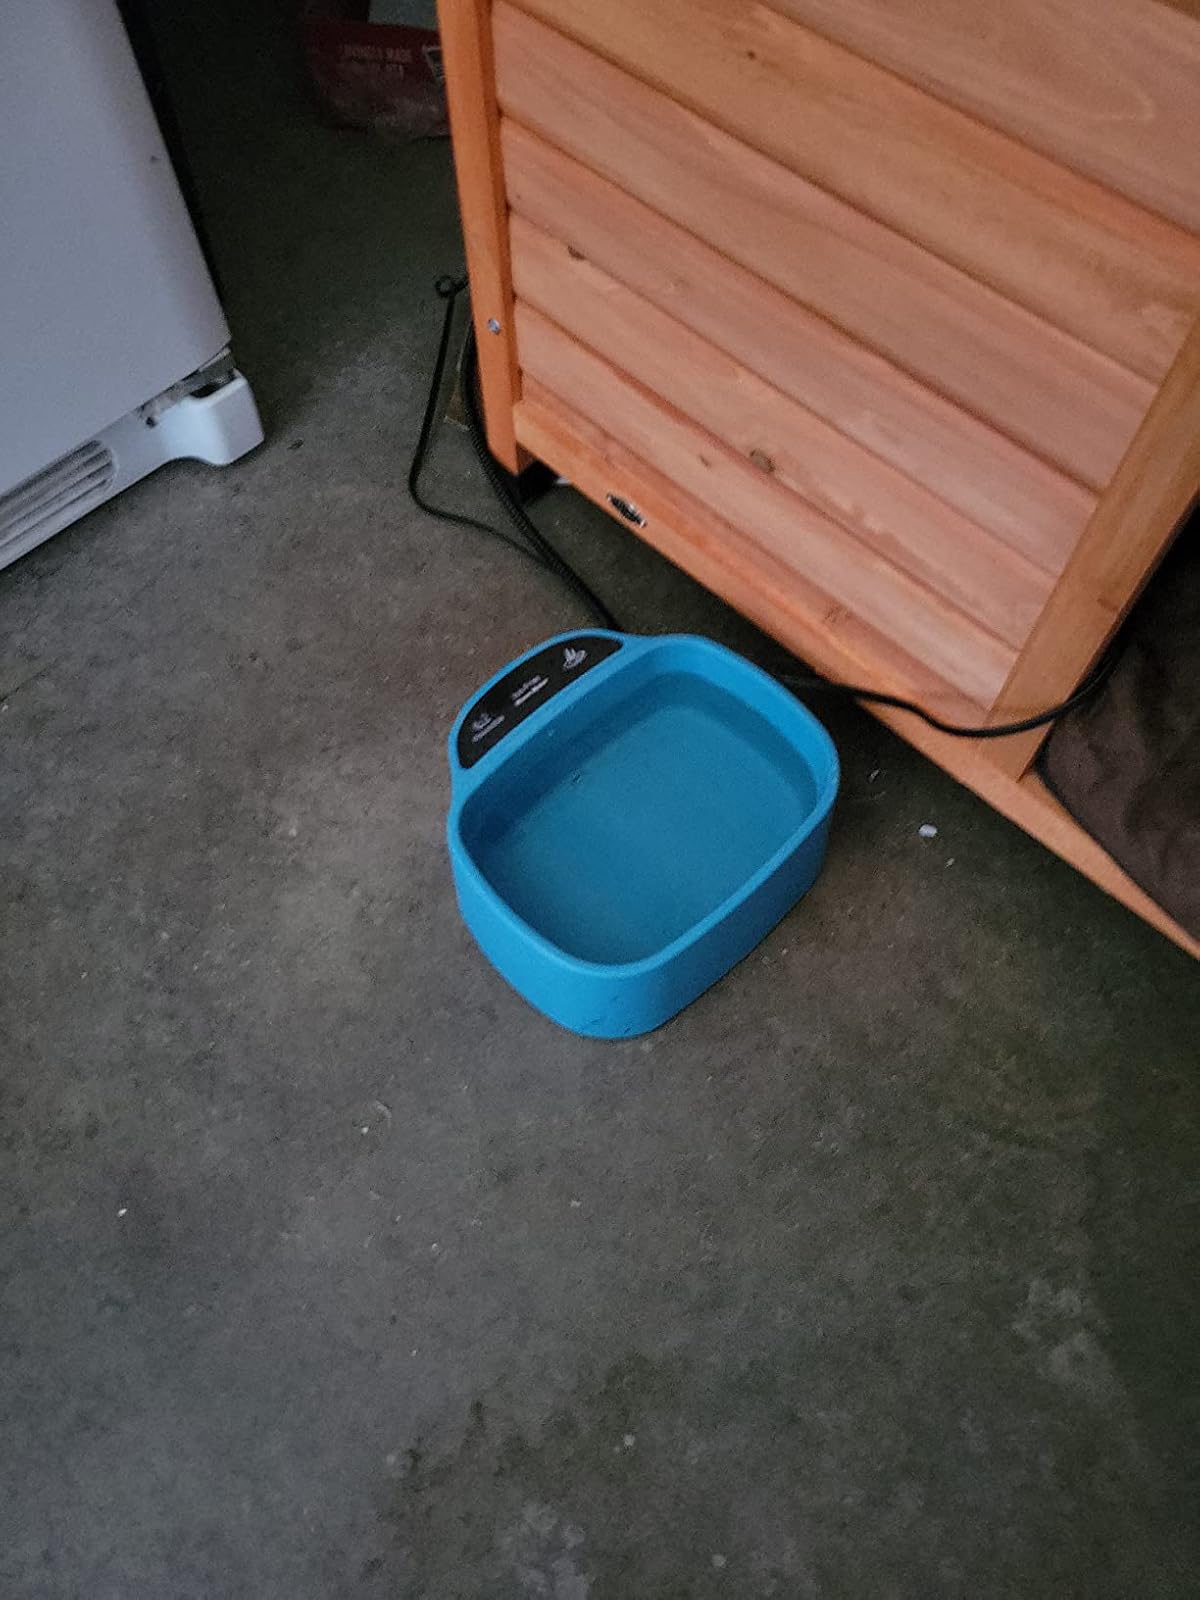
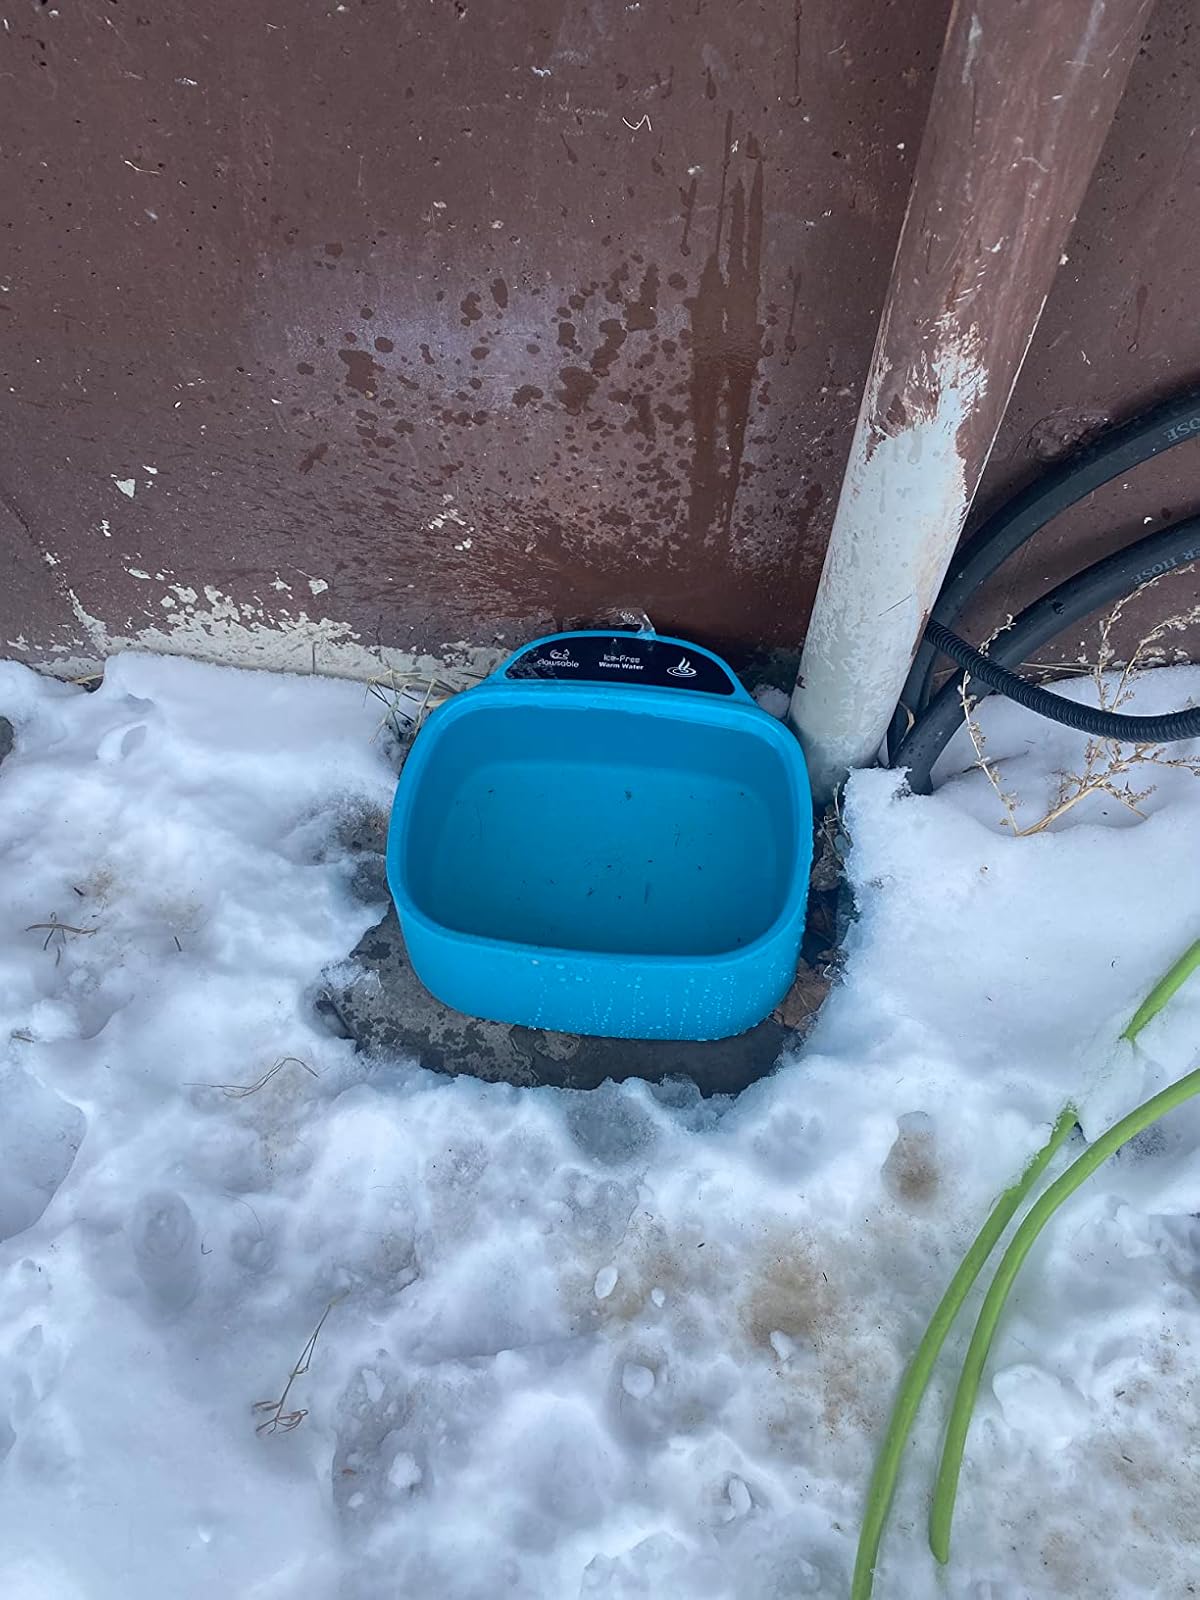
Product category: items_bowl
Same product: yes